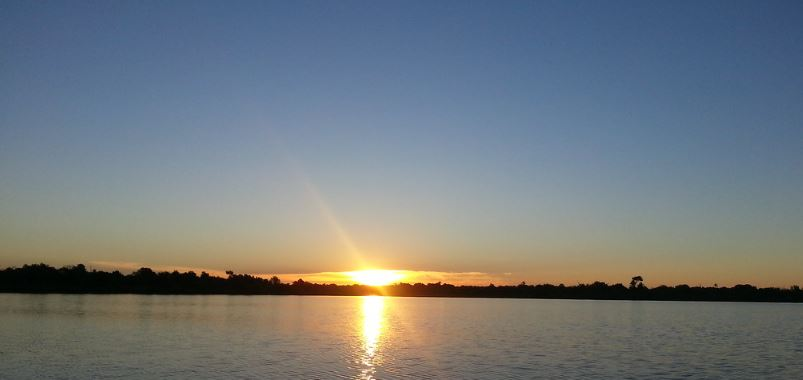
Fire: no
Smoke: no